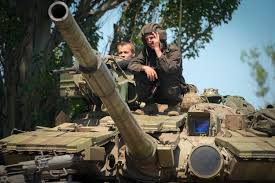
Label: Tank